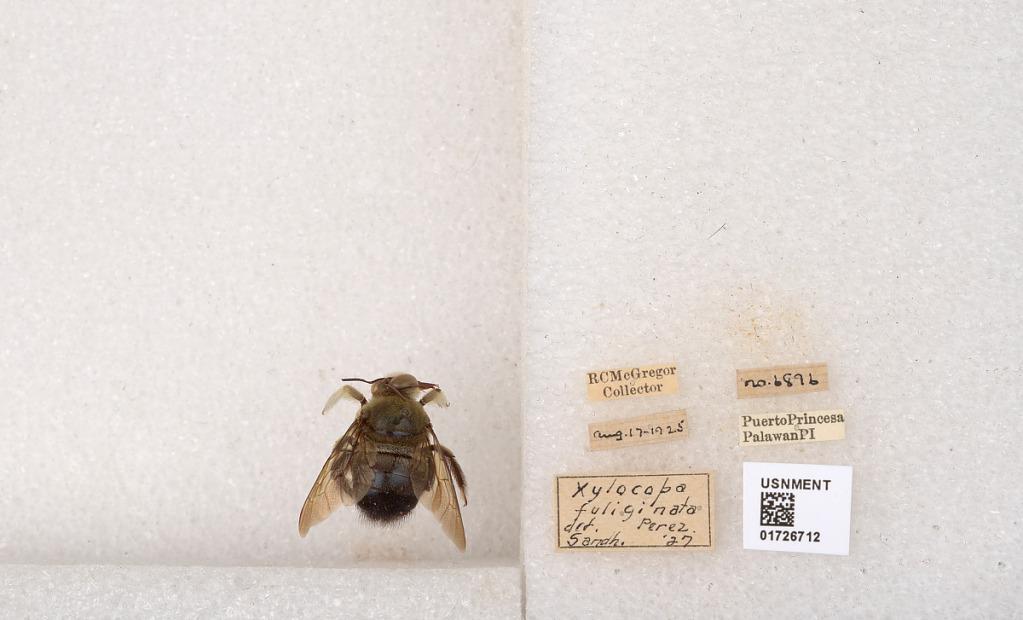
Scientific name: Xylocopa (Zonohirsuta) fuliginata Pérez
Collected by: R. McGregor
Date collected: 1925-8-17
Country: Philippines
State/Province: Mimaropa
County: Palawan
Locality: Puerto Princesa
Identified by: Sandhouse